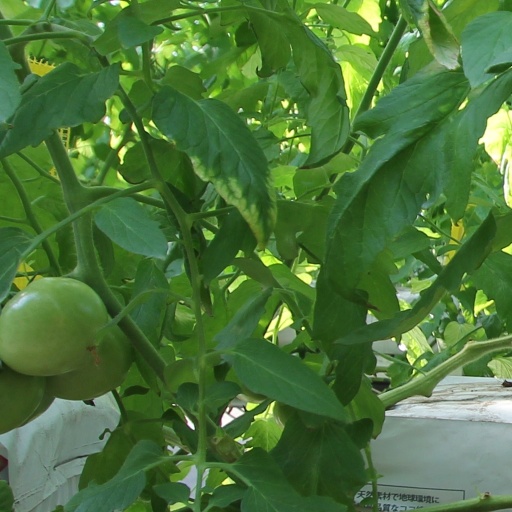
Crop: tomato